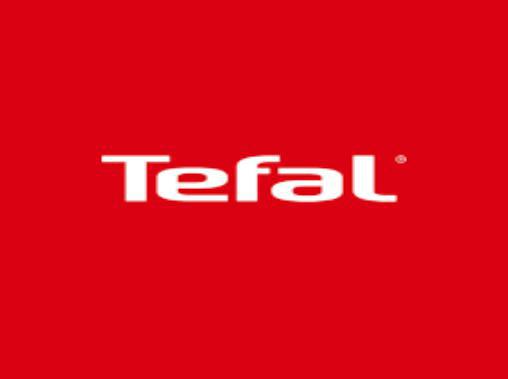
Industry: Necessities